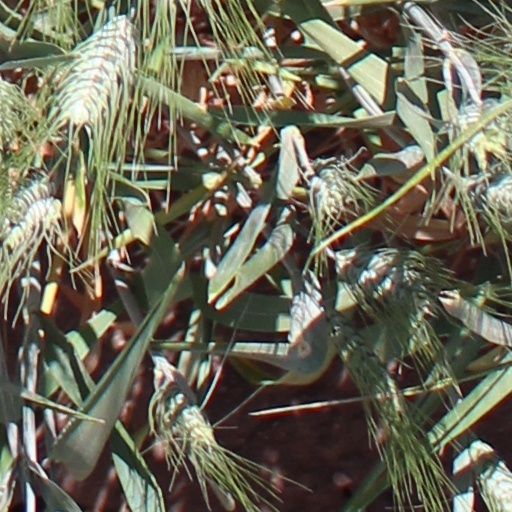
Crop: wheat